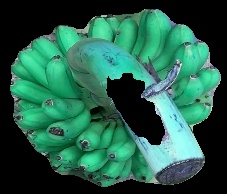
Variety: rasbale
Grade: grade1